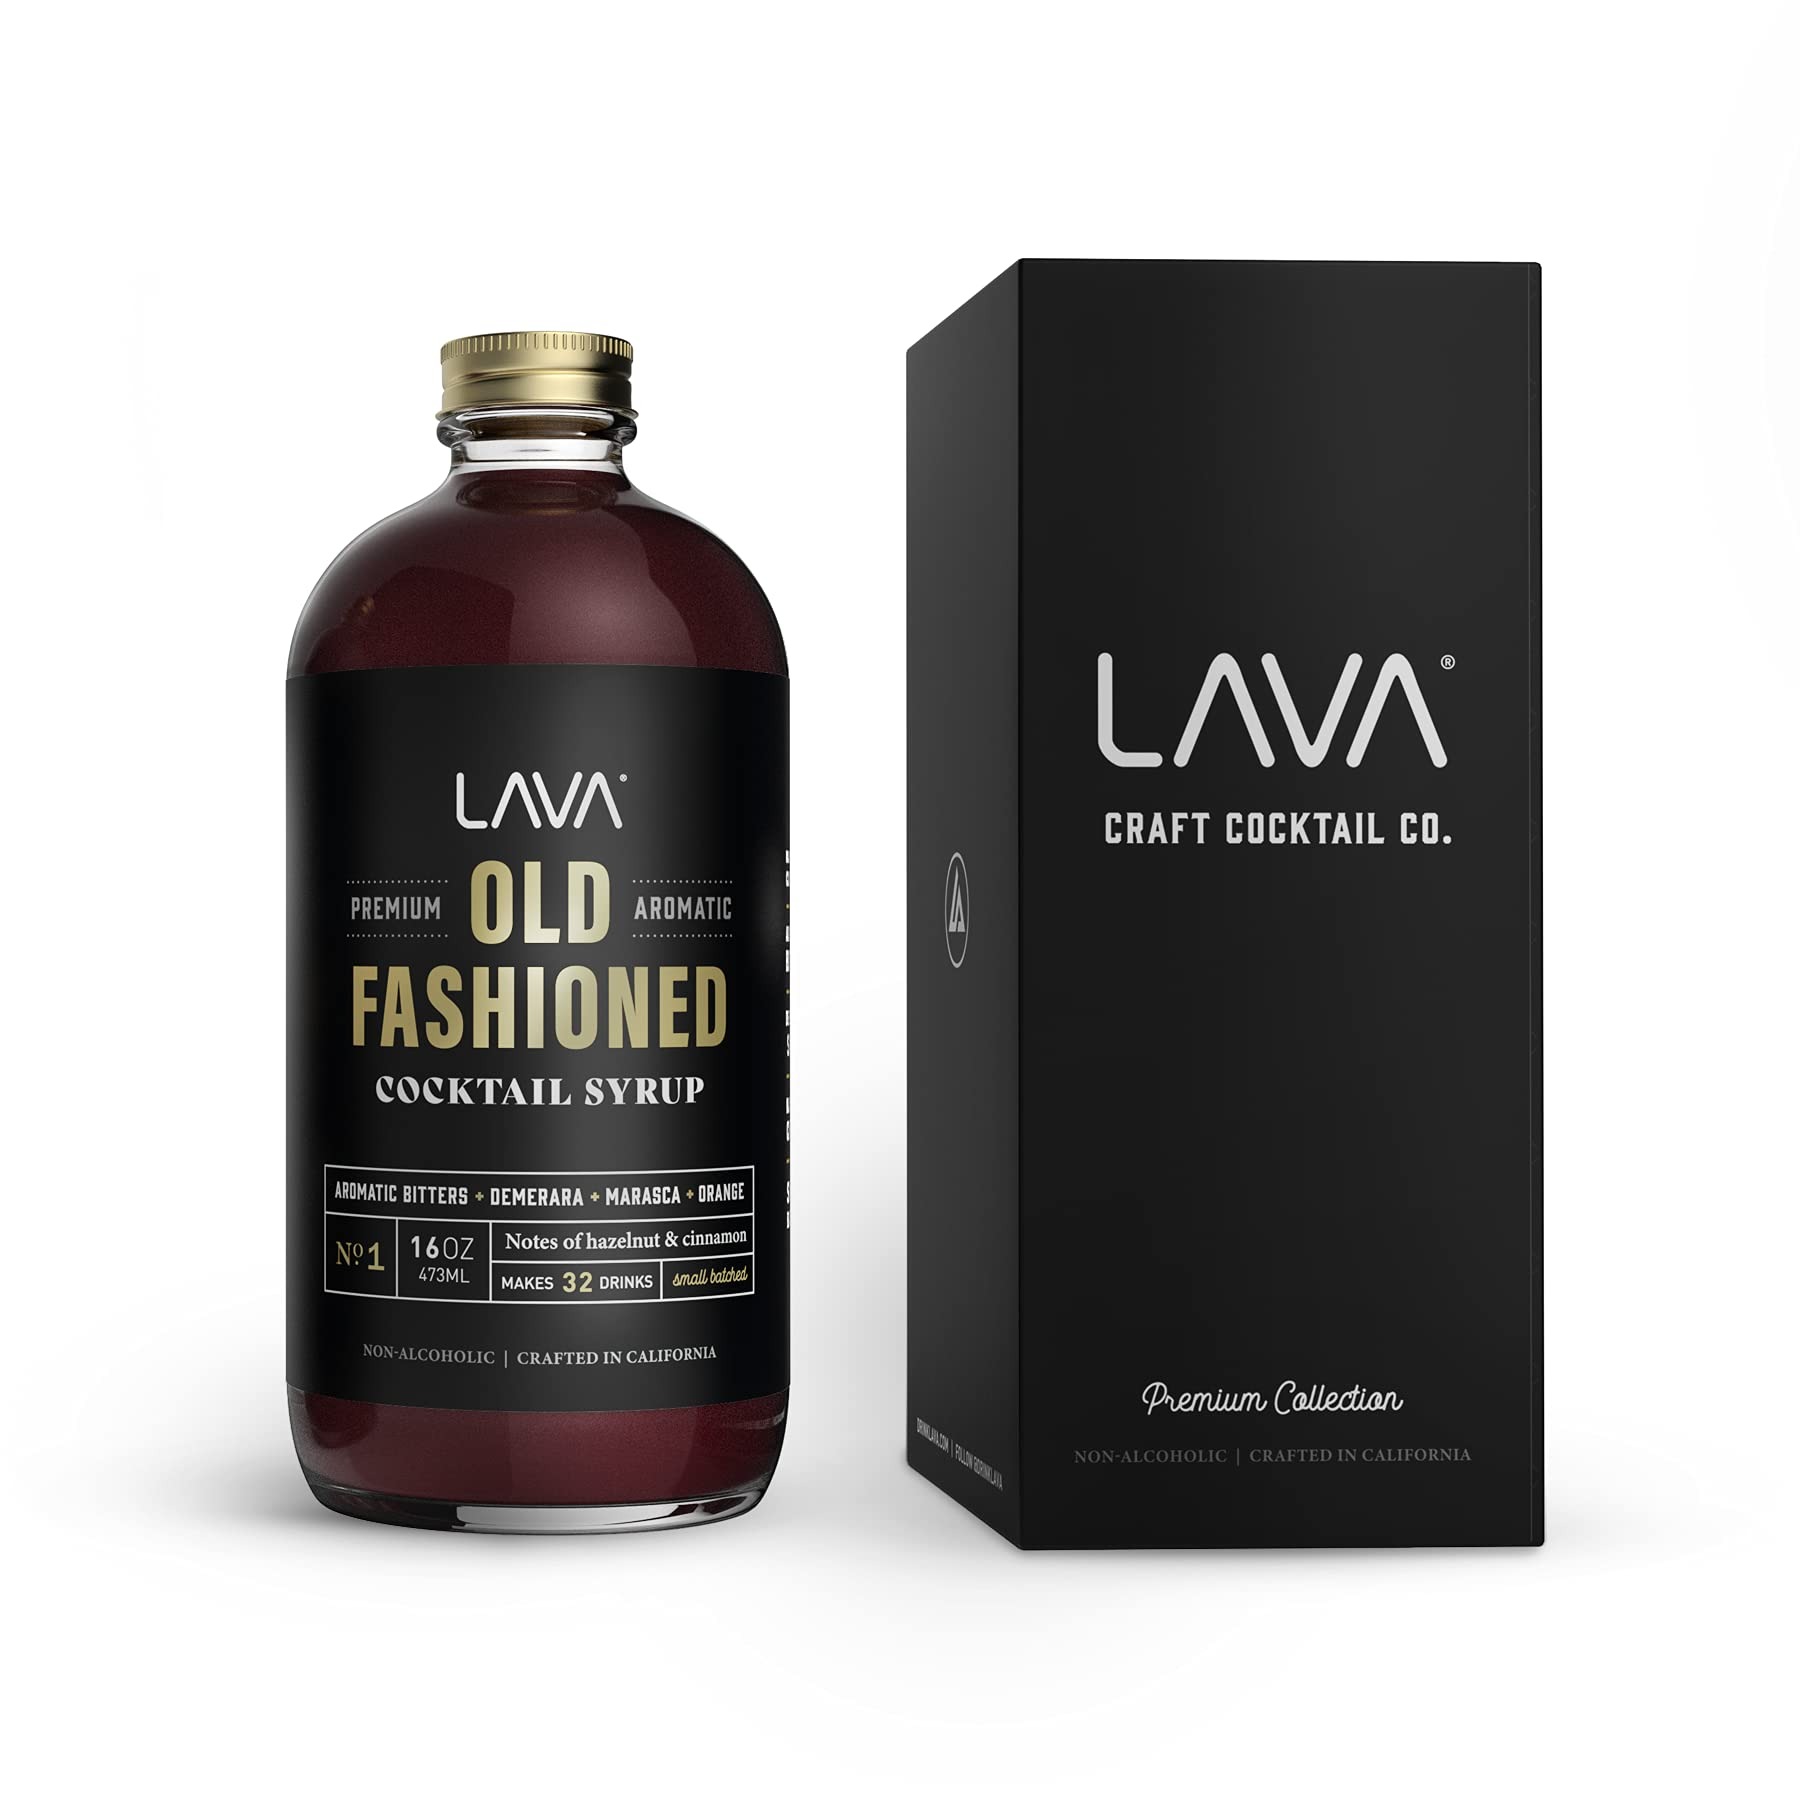
Item Name: LAVA Premium Aromatic Old Fashioned Cocktail Syrup 16oz, Makes 32 Cocktails, Made with Aromatic Bitters, Demerara, Marasca Cherry, Orange Zest, Hazelnut and Cinnamon. Ready to Use. Just Add Whiskey.
Bullet Point 1: OLD FASHIONED: Premium Aromatic Old Fashioned Cocktail Syrup Makes 32 Cocktails
Bullet Point 2: PREMIUM INGREDIENTS: Made with Premium Aromatic Bitters, Demerara Sugar, Marasca Cherry, Winterized Orange, Hazelnut, and Ground Cinnamon
Bullet Point 3: DELICIOUS: Smooth Well-Balanced Layered Finish, Complex Flavors, Not Too Sweet
Bullet Point 4: READY TO USE: Makes the Perfect Old Fashioned Every Time; Just Add Whiskey
Bullet Point 5: SMALL BATCHED: Handcrafted in Small Batches For Maximum Freshness. Makes the Perfect Gift. Comes in a Nice Box and Glass Bottle.
Product Description: Premium aromatic bitters crafted of gentian root, herbs, and spices harmonize with the toffee notes of demerara sugar, the nutty sweetness and fruit-forwardness of the marasca cherry, and the citrus zest of winterized orange. This twist on the classic combined with a touch of ground cinnamon and hazelnut flavor presents a livelier Old Fashioned experience with a smooth well-balanced layered finish. A pleasant herb and fruit fragrance reinforces the quality ingredients and small-batched freshness in every bottle. Complex execution but simple to use — just add whiskey, sit back and enjoy this delicious Old Fashioned.
Value: 16.0
Unit: Fl Oz

Price: 20.99